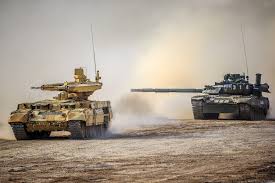
Label: BMP-T15